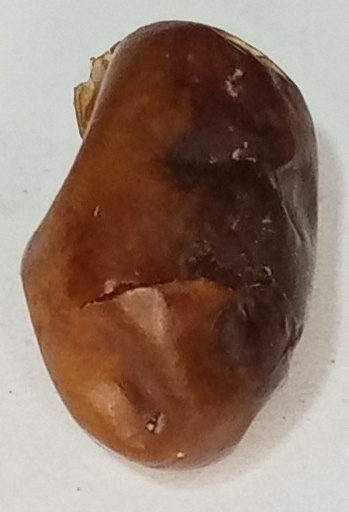
Variety: fasli-toto
Size: large
Grade: grade-1